Light pollution in Hawaii

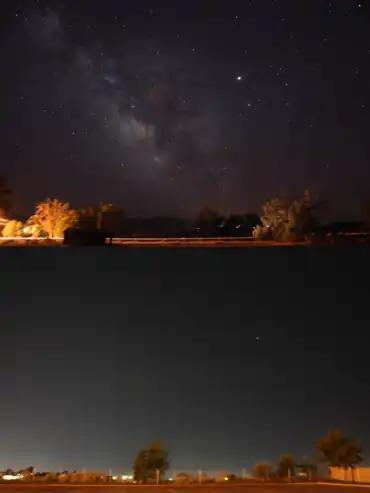
Light pollution country versus city.

Light pollution is the presence of unwanted artificial light that brightens the night sky. Improperly shielded lights are the source of many of the issues regarding the light pollution in Hawai'i. Urban centers in the cities are often so bathed in light that over a hundred kilometers from the city's edge, the light pollution resulting from the glow is present. Fabio Falchi is quoted as stating that “light pollution is one of the most pervasive forms of environmental alteration” due to its destructive nature in both un- and protected areas such as national parks. Dark night skies are an important natural, cultural, scientific, educational, and economic resource for Hawai‘i.